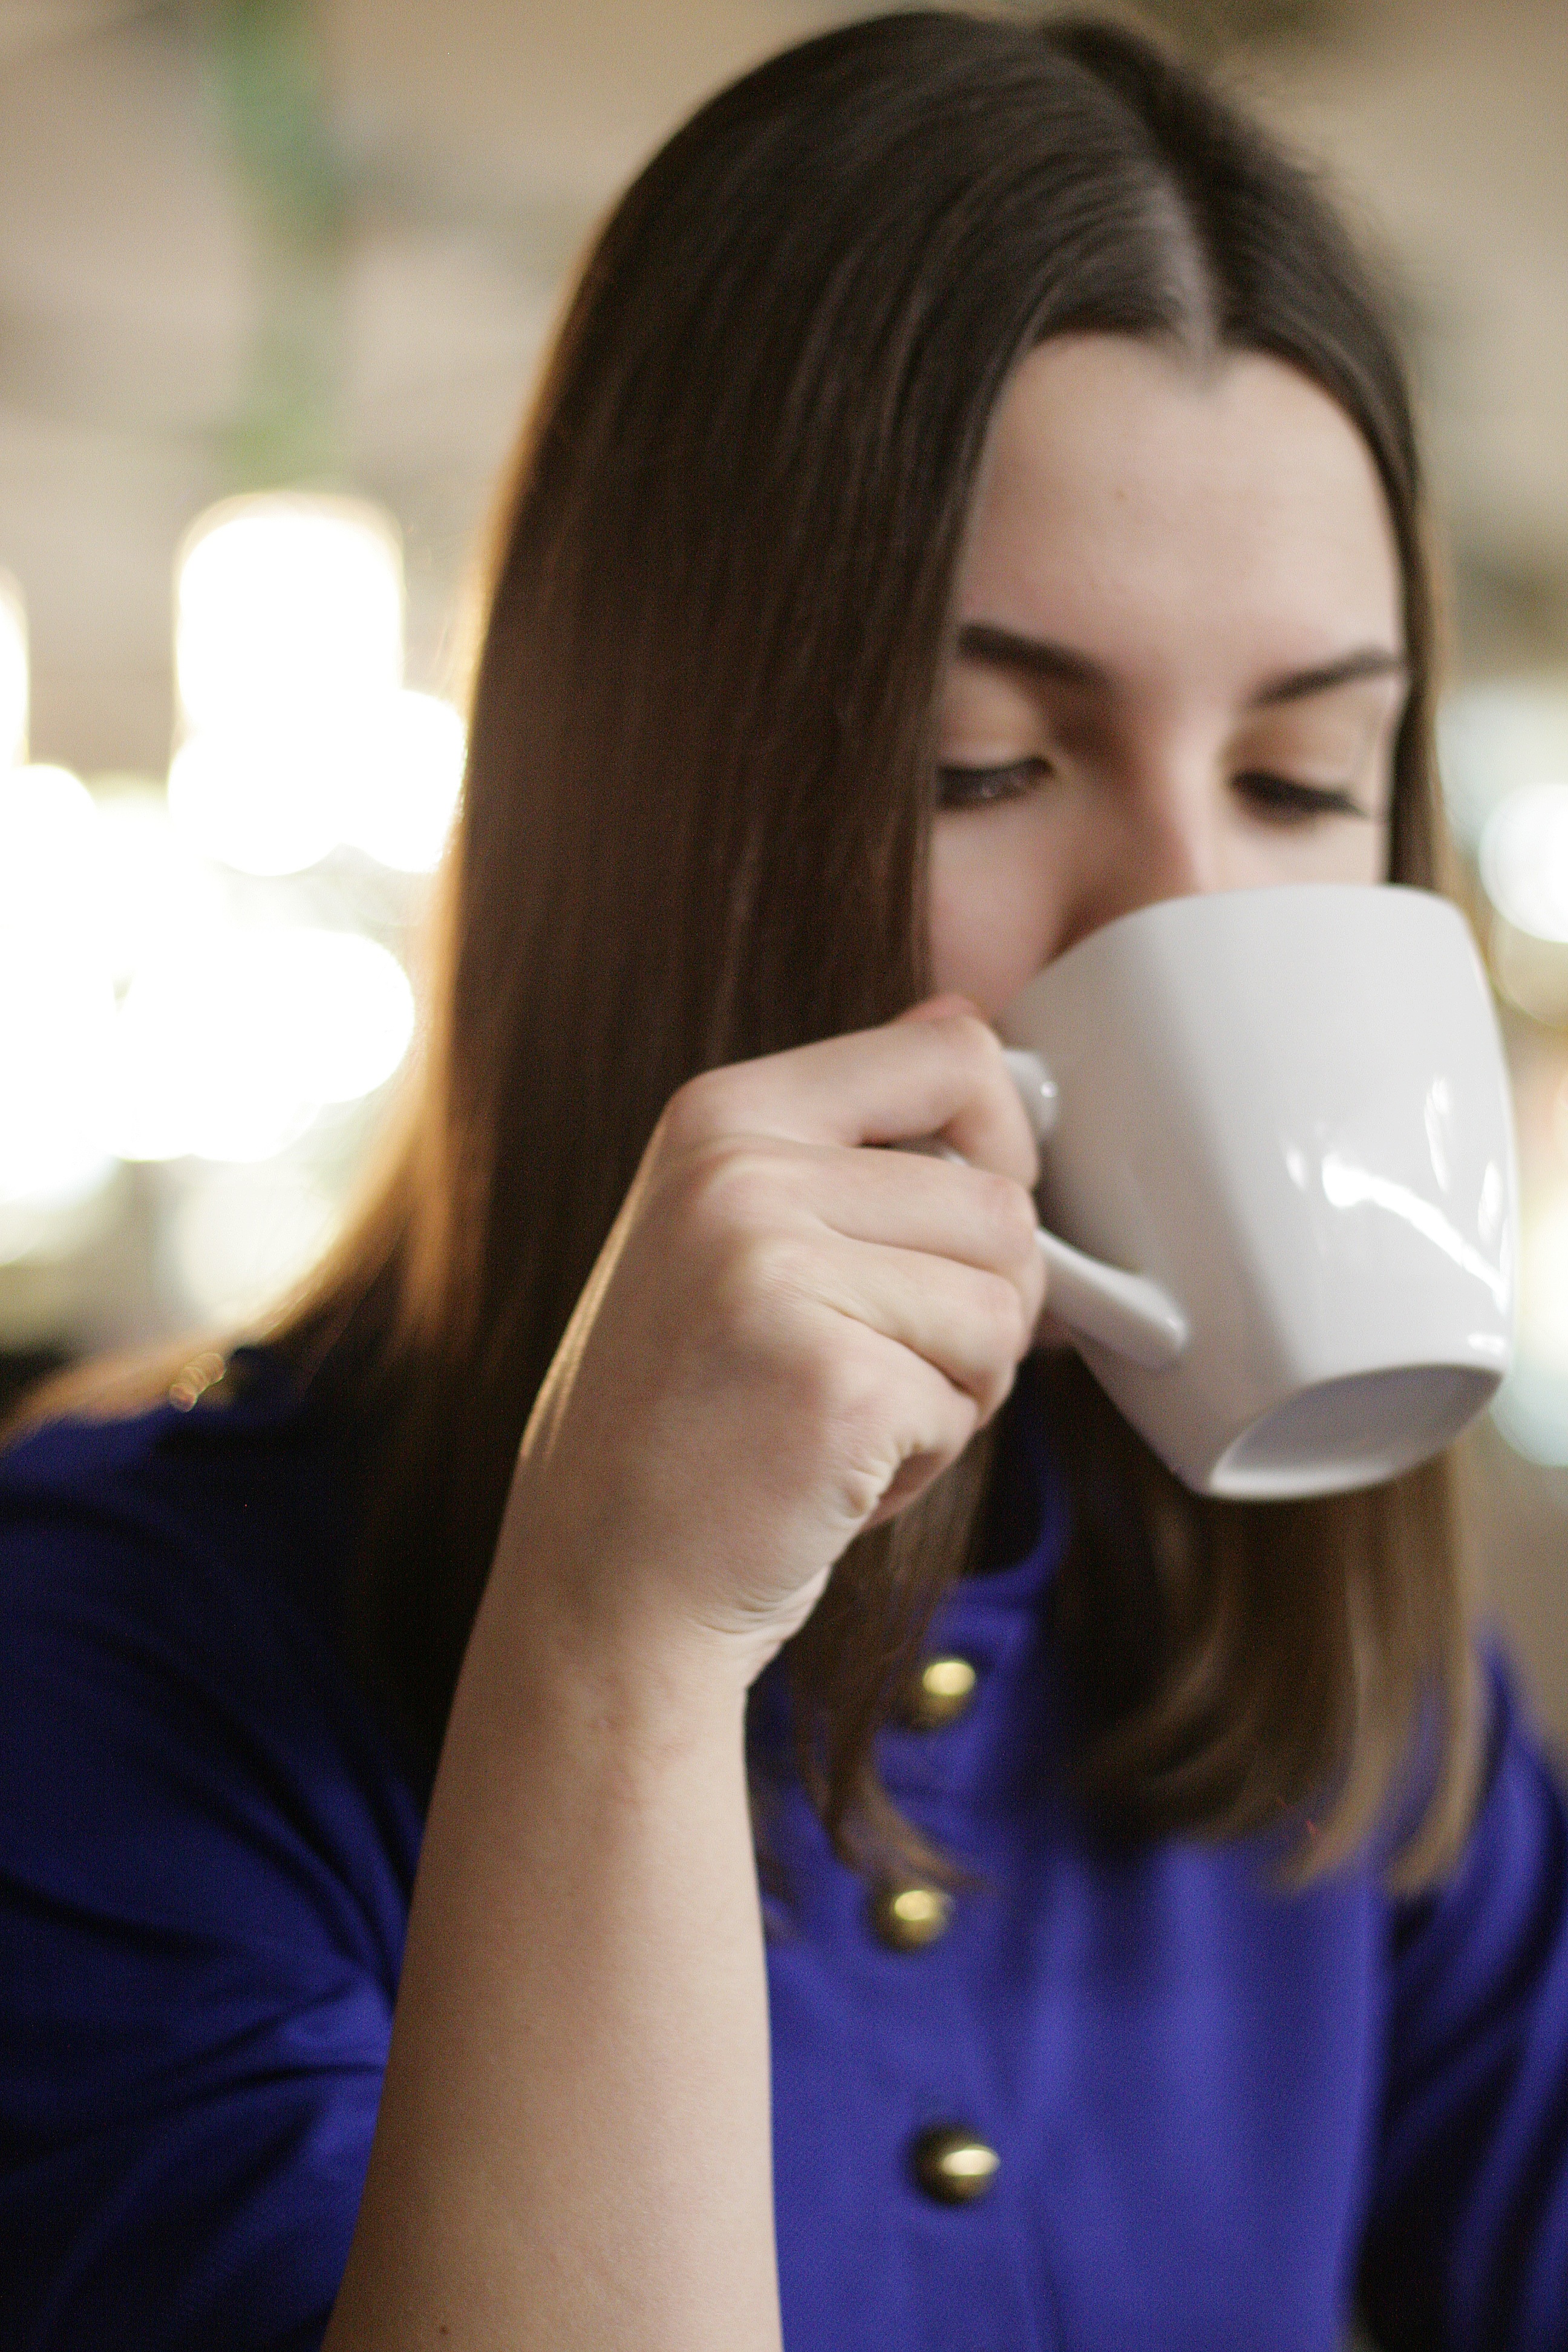
person, cafe, people, girl, photography, tea, blue, mouth, face, eating, nose, eye, head, skin, beauty, interaction, sense, human action